Metropolitan Hospital Sunday Fund

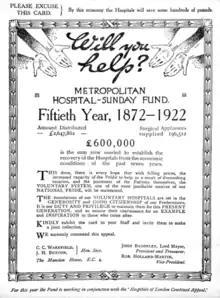

The Metropolitan Hospital Sunday Fund was formed in London in 1873 at a time when all hospitals were voluntary - with no government health services. This situation meant that the poor could not always afford treatment and also that hospitals often did not have equipment that they needed. The Lancet suggested to the Lord Mayor of London, Sir Sydney Waterlow, that churches may be able to raise money to help. Sir Sydney called church leaders to a meeting. At that meeting, it was agreed that annually in June the churches would have one Sunday when they held a collection - and that the funds would be used to help the poor access healthcare, and also assist hospitals with equipment..